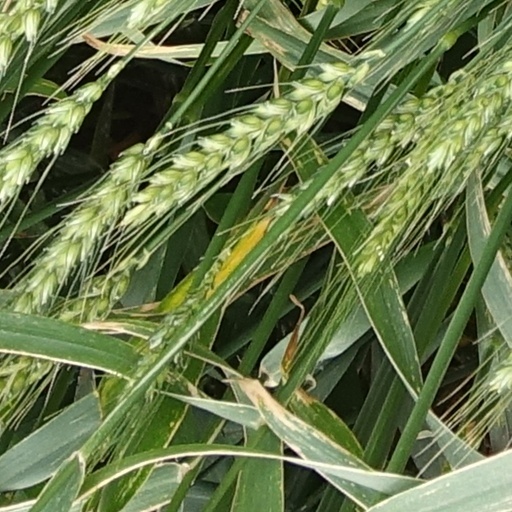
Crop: wheat